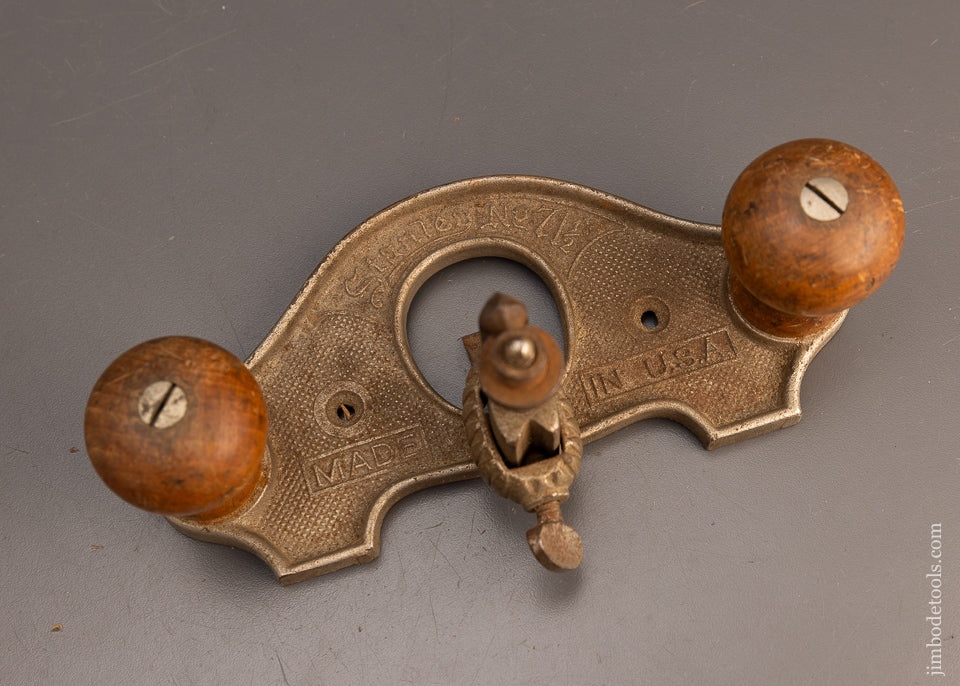
STANLEY No. 71 1/2 Router Plane Script Logo - 113437
.
Brand: Jim Bode Tools
Category: Hardware > Tools > Planes > Router Planes